Trans-Canada Air Lines

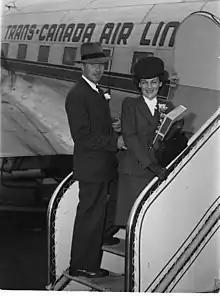
Newlyweds leaving for their honeymoon boarding a Trans-Canada Air Lines' plane, Montreal, 1946

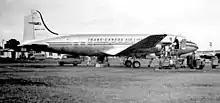
Trans-Canada Air Lines Canadair North Star at London Heathrow in 1951

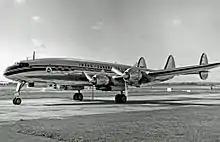
Trans-Canada Air Lines Lockheed Super Constellation arriving at London (Heathrow) in 1954

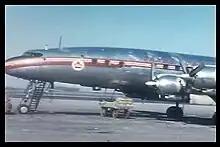
Lockheed Super Constellation showing colour of TCA markings; 1956, Montreal

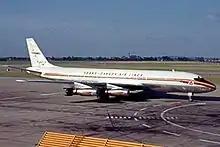
TCA Douglas DC-8 at London Heathrow Airport in 1962

Starting in 1945, TCA acquired 30 twin-engined ex-military Douglas DC-3s for use on Canadian internal services and some of these remained in service until 1963 on shorter routes. A fleet of Merlin-powered Canadair North Stars was delivered from 1947 and these commenced services to several European countries, including the United Kingdom and to cities in the U.S. The last of the North Stars was sold in 1961.